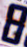
Number: 8